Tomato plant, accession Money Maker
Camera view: horizontal (90 deg, fisheye); turntable rotation: 270 degrees
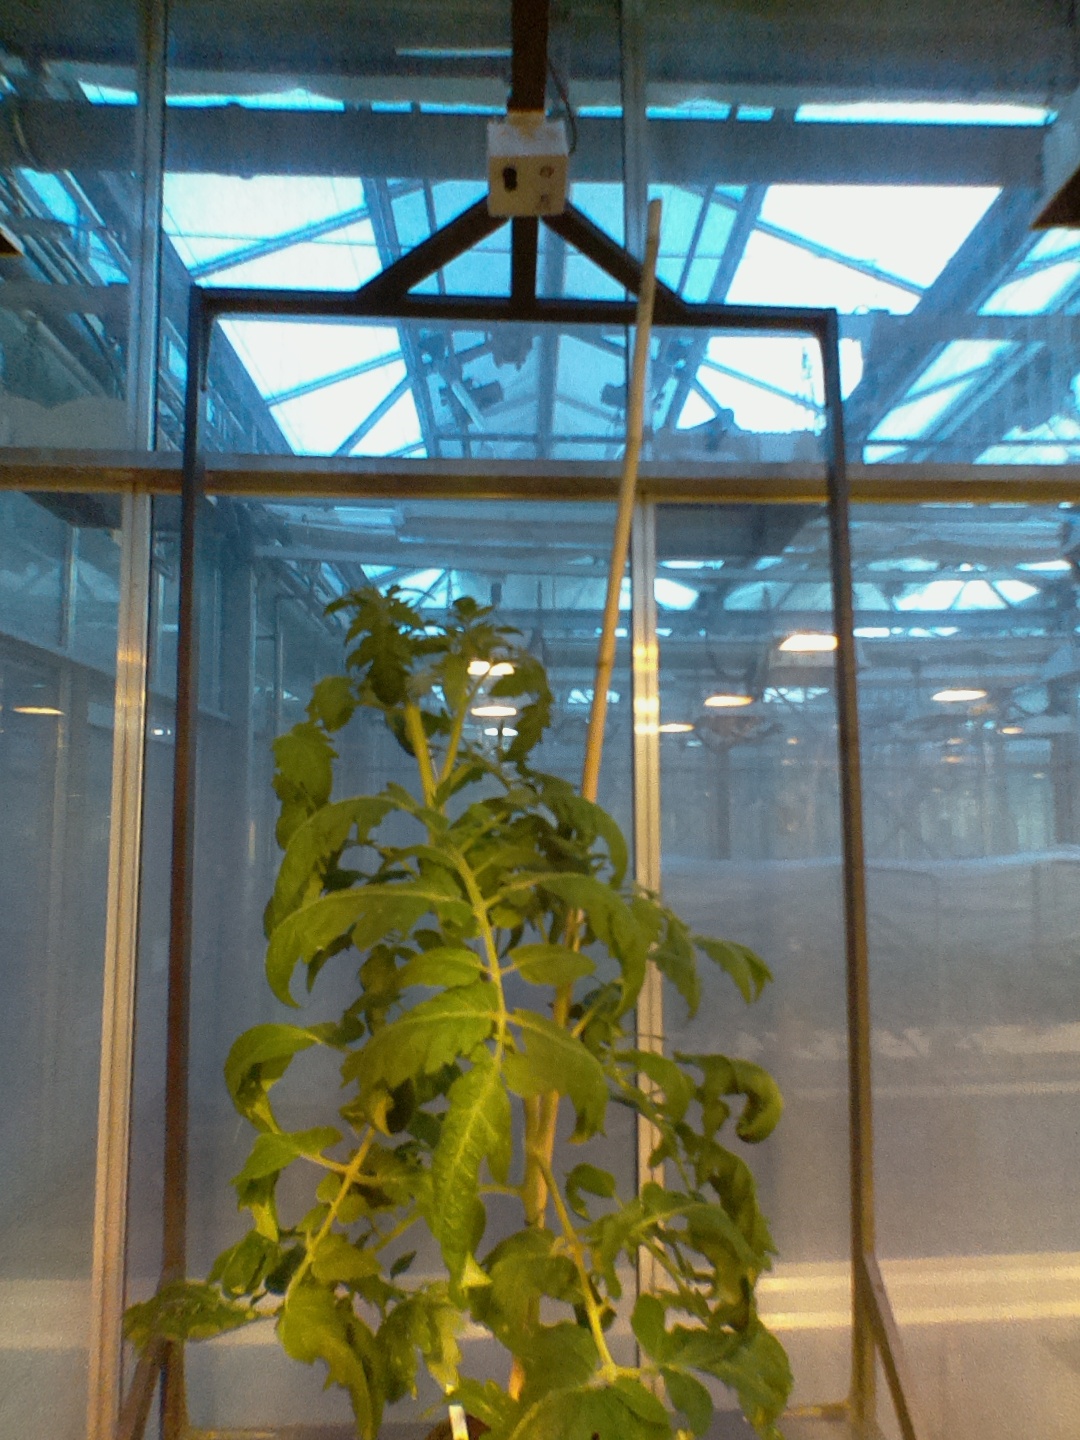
BBCH growth stage 63: 30%-40% of flowers open